Chaddi Dosth

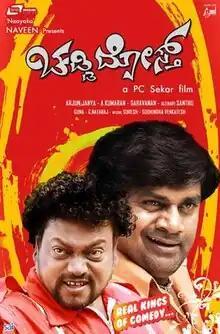
Official poster

Chaddi Dosth is a 2013 Indian Kannada-language comedy film directed by PC Shekhar and starring Rangayana Raghu and Sadhu Kokila.